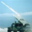
Label: rocket